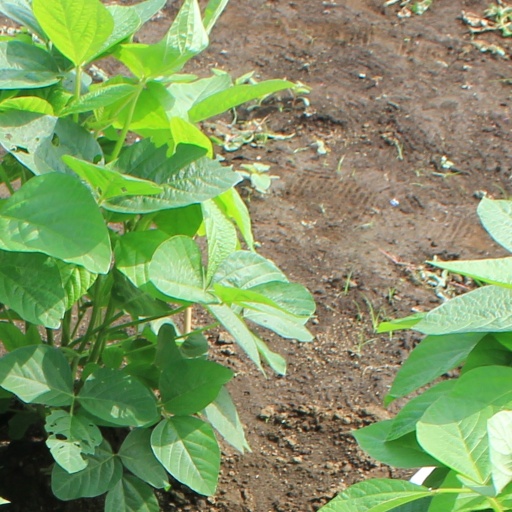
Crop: soybean